Politics of Italy

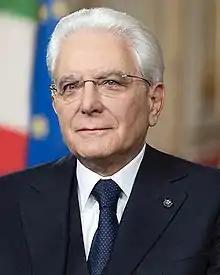
Sergio Mattarella, President of Italy since 3 February 2015

As the head of state, the President of Italy, officially denoted as President of the Italian Republic, represents national unity, and guarantees that Italian politics comply with the Constitution. The president serves as a point of connection between the three branches of the government, but has got considerably less powers than those previously given to the King of Italy. The President of Italy is the commander-in-chief of the Italian Armed Forces and chairs the High Council of the Judiciary. A president's term of office lasts for seven years.